2018–19 North American winter

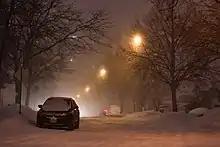
The storm as seen in Toronto

An early season winter storm developed in a deep dive of the jet stream into the mid-south on November 13. In Monroe, Louisiana of snow accumulated on the morning of November 14, breaking the record for the earliest snowfall by 10 days. In Mississippi light snow was reported in Greenville, sleet in Tupelo and Memphis, Tennessee picked up of snow. Meanwhile, in Ohio, ice accumulations of one-quarter to one-third of an inch were reported in Cincinnati and Dayton metros as well as parts of Northern and Central Kentucky. A general of snow fell in the St. Louis metro with isolated reports of . On November 15, as the storm headed northeastward, an unexpected 6.4 inches (~16.2 cm) of snow fell in Central Park, which became their earliest six inch snowfall on record, as well as their second largest November winter storm on record, which caught many off guard and resulting in several hour-long commutes that night. This was considered by some as one of New York City's worst commutes, as some were over ten hours, and New Jersey reported 555 car crashes. Further north, the Toronto area received of snow, leading to significant delays. In New Jersey, a person died due to the storm in a traffic related incident. Two others died, and 44 were injured, when a bus was overturned in Mississippi. Eight others died, including three in Arkansas, two in Michigan, and one each in Maryland, Ohio and Indiana. In addition, around 190,000 customers lost power as the storm moved through, with 1,615 flights being cancelled as well. The melted snow from this storm made 2018 the wettest year on record in Baltimore. The colder air that helped make the snow more intense then originally forecasted also led to daily record lows in Massena, New York, Montpelier, Vermont, Caribou, Maine and Bangor, Maine.